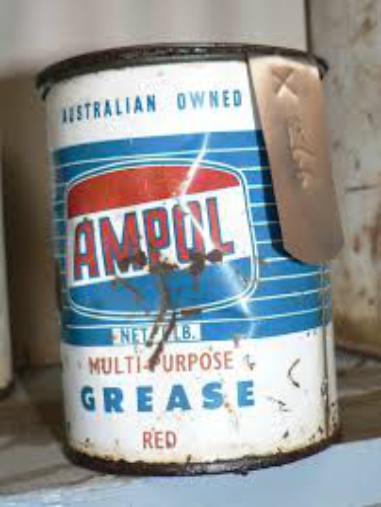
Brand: Ampol
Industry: Others